Tadpole person

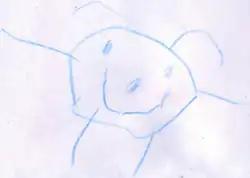
An example of a tadpole person in a drawing by a child aged 4½.

A tadpole person or headfooter is a simplistic representation of a human being as a figure without a torso, with arms and legs attached to the head. Tadpole people appear in young children's drawings before they learn to draw torsos and move on to more realistic depictions such as stick figures.